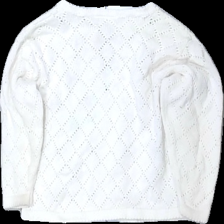
View: back
Type: Cardigan
Category: Children
Brand: Lindex
Colors: White, Green, Yellow, Red, Pink
Material: 100% bomull
Pattern: Floral print
Cut: C-collar
Size: 110
Season: All
Stains: Major
Holes: Major
Damage: smuts fläck
Damage location: middle right
Damage 2: smuts fläckar på ärmslut
Damage 2 location: middle left
Damage 3: smuts fläckar på ärm
Damage 3 location: middle right
Price range: <50
Recommended usage: Export
Description: cardigan med vitna knappar